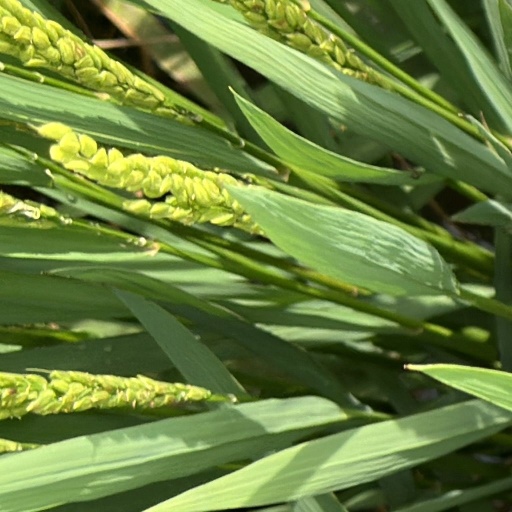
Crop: rice